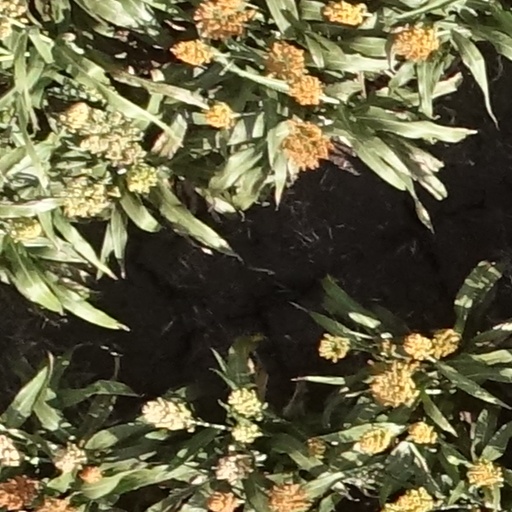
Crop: sorghum